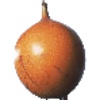
Label: Granadilla 1